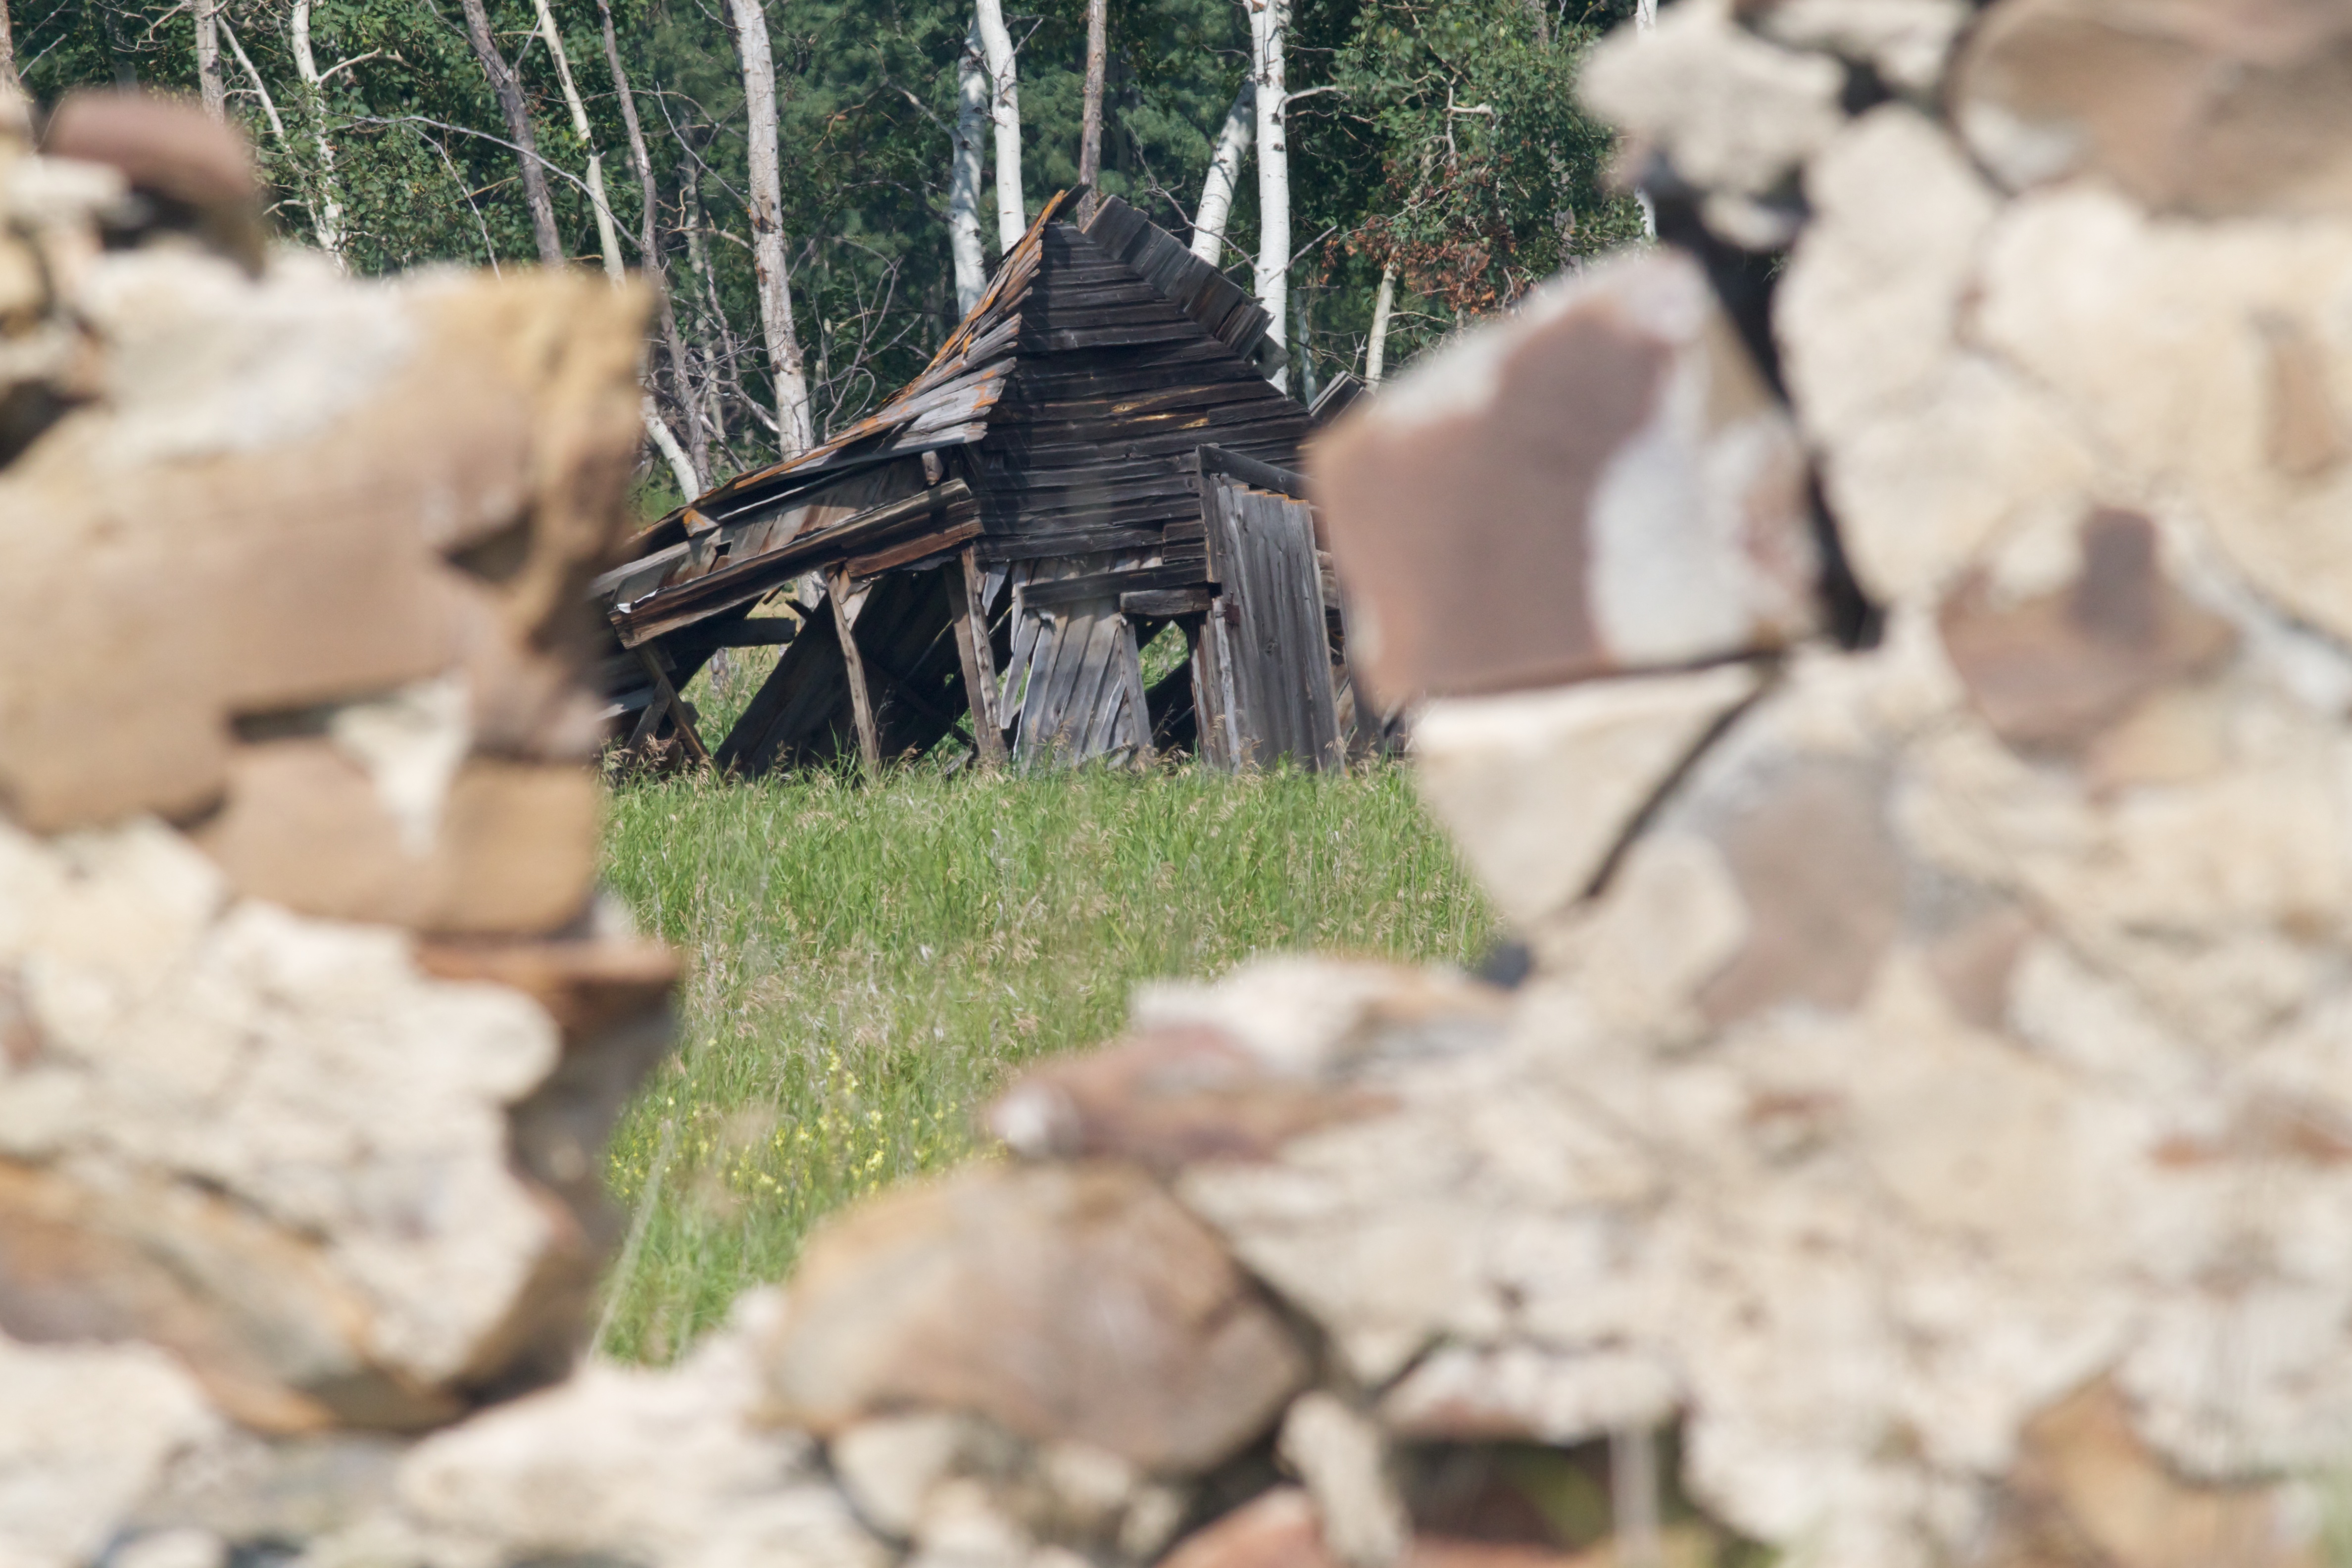
tree, rock, wood, flower, spring, odyssey